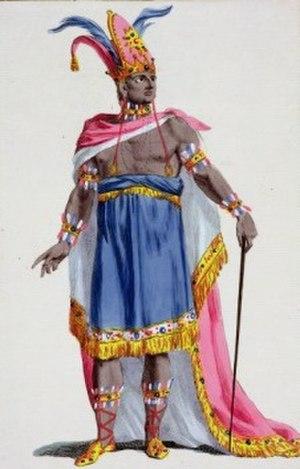
Pierre Duflos le Jeune est un graveur en taille-douce français, né à Lyon le 19 août 1742 et mort à Paris en 26 avril 1816.